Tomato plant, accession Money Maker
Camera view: vertical (180 deg); turntable rotation: 180 degrees
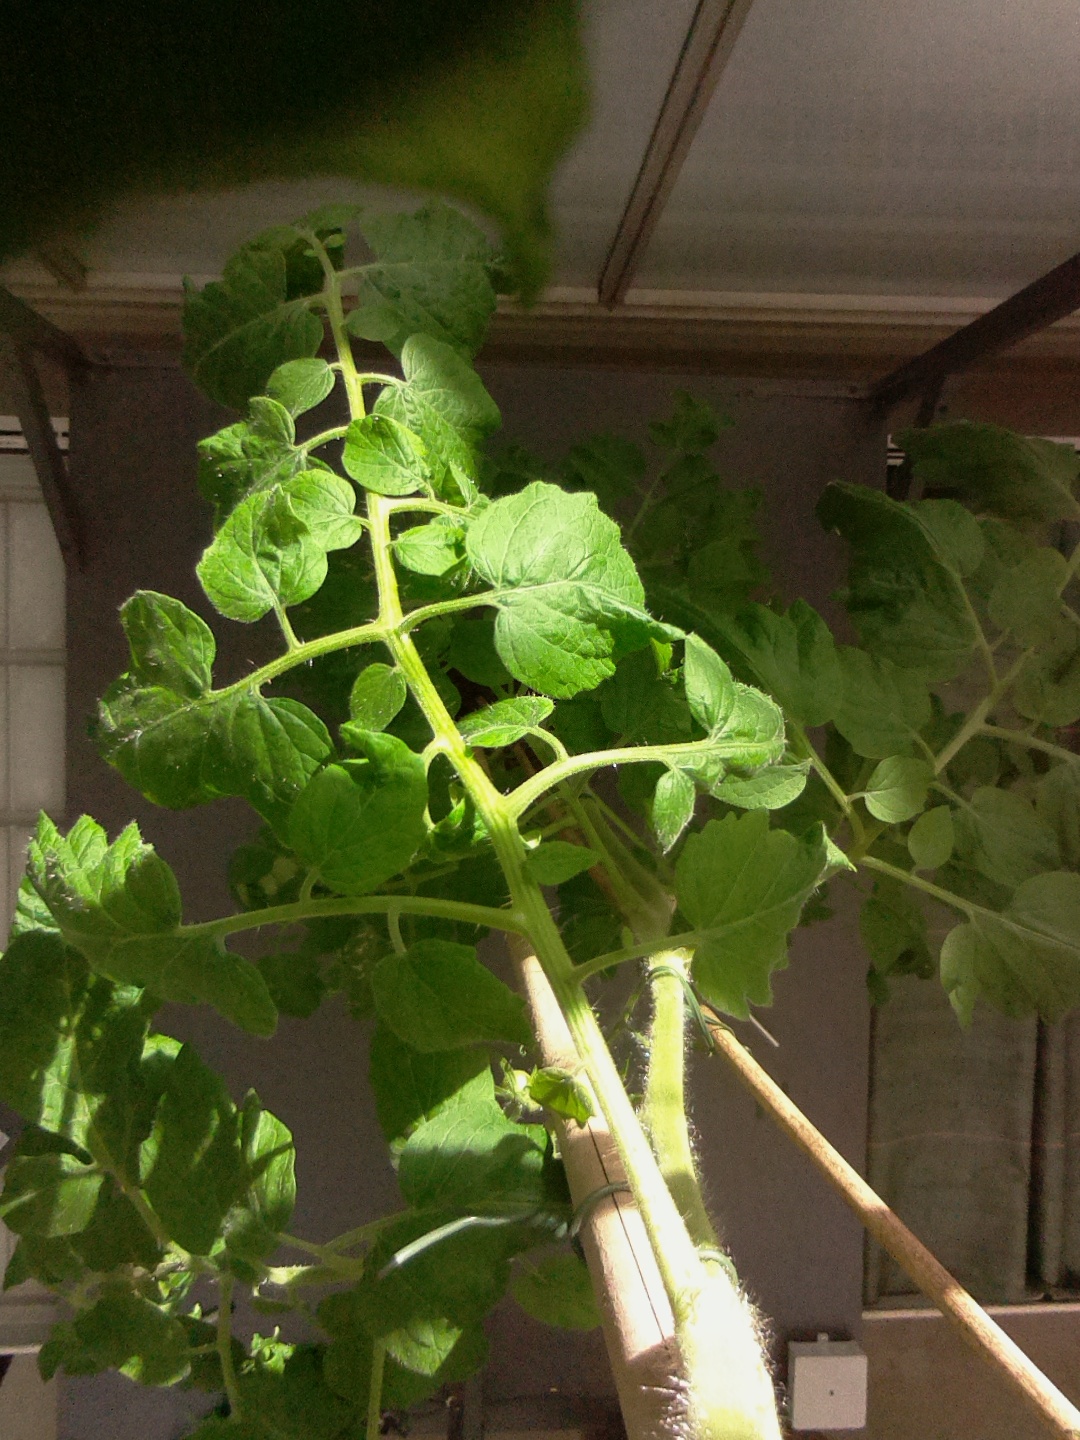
BBCH growth stage 70: Fruits at the main stem or branches visibles